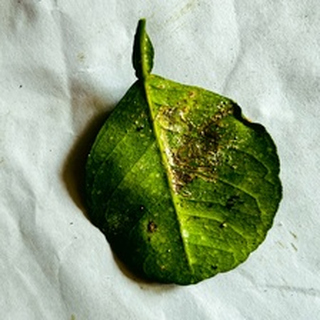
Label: lemon_bacterial_blight